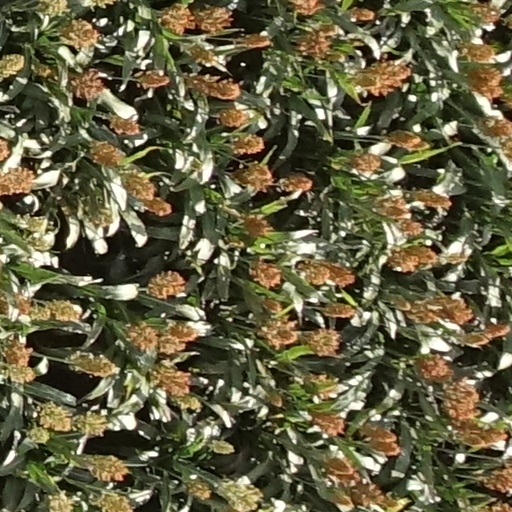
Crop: sorghum